Zabbaleen

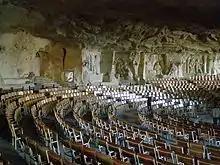
St. Simon the Tanner's Hall

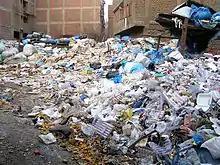
Increased trash on a street in Mokattam village after pig cull

Egypt is a Muslim-majority country. However, over 90 percent of the Zabbaleen community in the Mokattam village are Coptic Christians. Communities where almost everyone is Christian are rare to find in Egypt outside of the Zabbaleen community of Mokattam. According to Engi Wassef, in her commentary in her documentary film "Marina of the Zabbaleen", many people in the Zabbaleen village say that even if they could live outside of the village or buy a house elsewhere, they would not because they are happy to live within their own religious community and freely practice their religion.